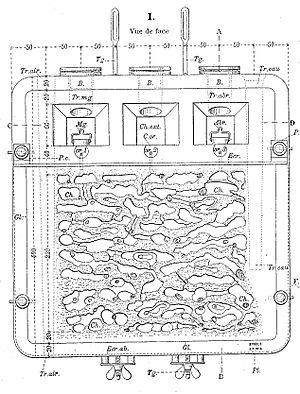
Appareil pour l'élevage et l'observation des fourmis.
Charles Janet est un scientifique français né à Paris le 15 juin 1849 et mort le 7 février 1932 à Voisinlieu. Naturaliste au sens le plus large, il fut géologue, paléontologue, entomologiste, biologiste et chimiste même si ces disciplines ne reflètent qu’une partie de ses recherches. Bien que tombé dans l'oubli, cet ingénieur, industriel et inventeur est redécouvert depuis les années 2010 pour sa construction novatrice du tableau périodique des éléments.